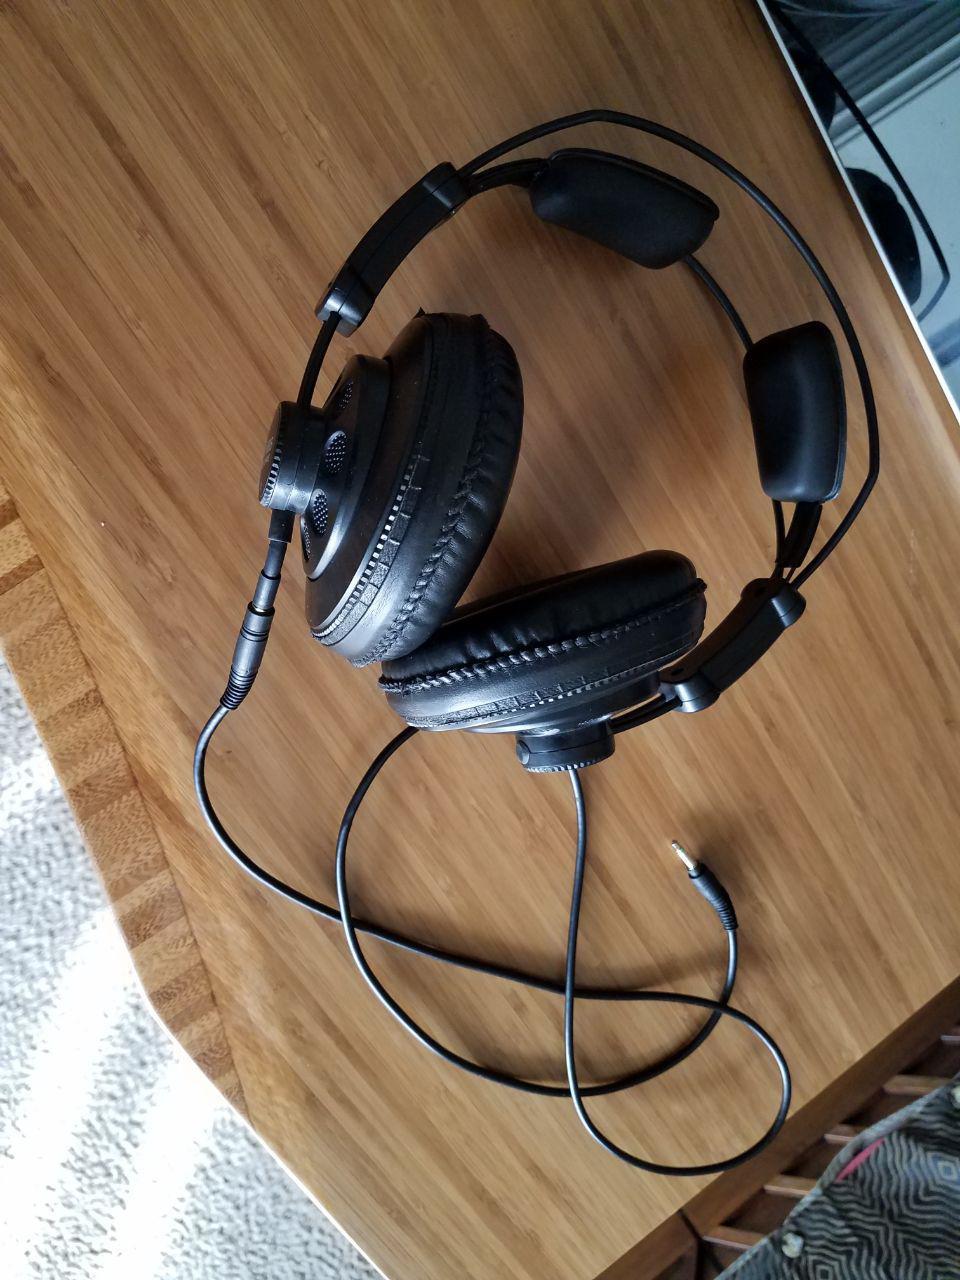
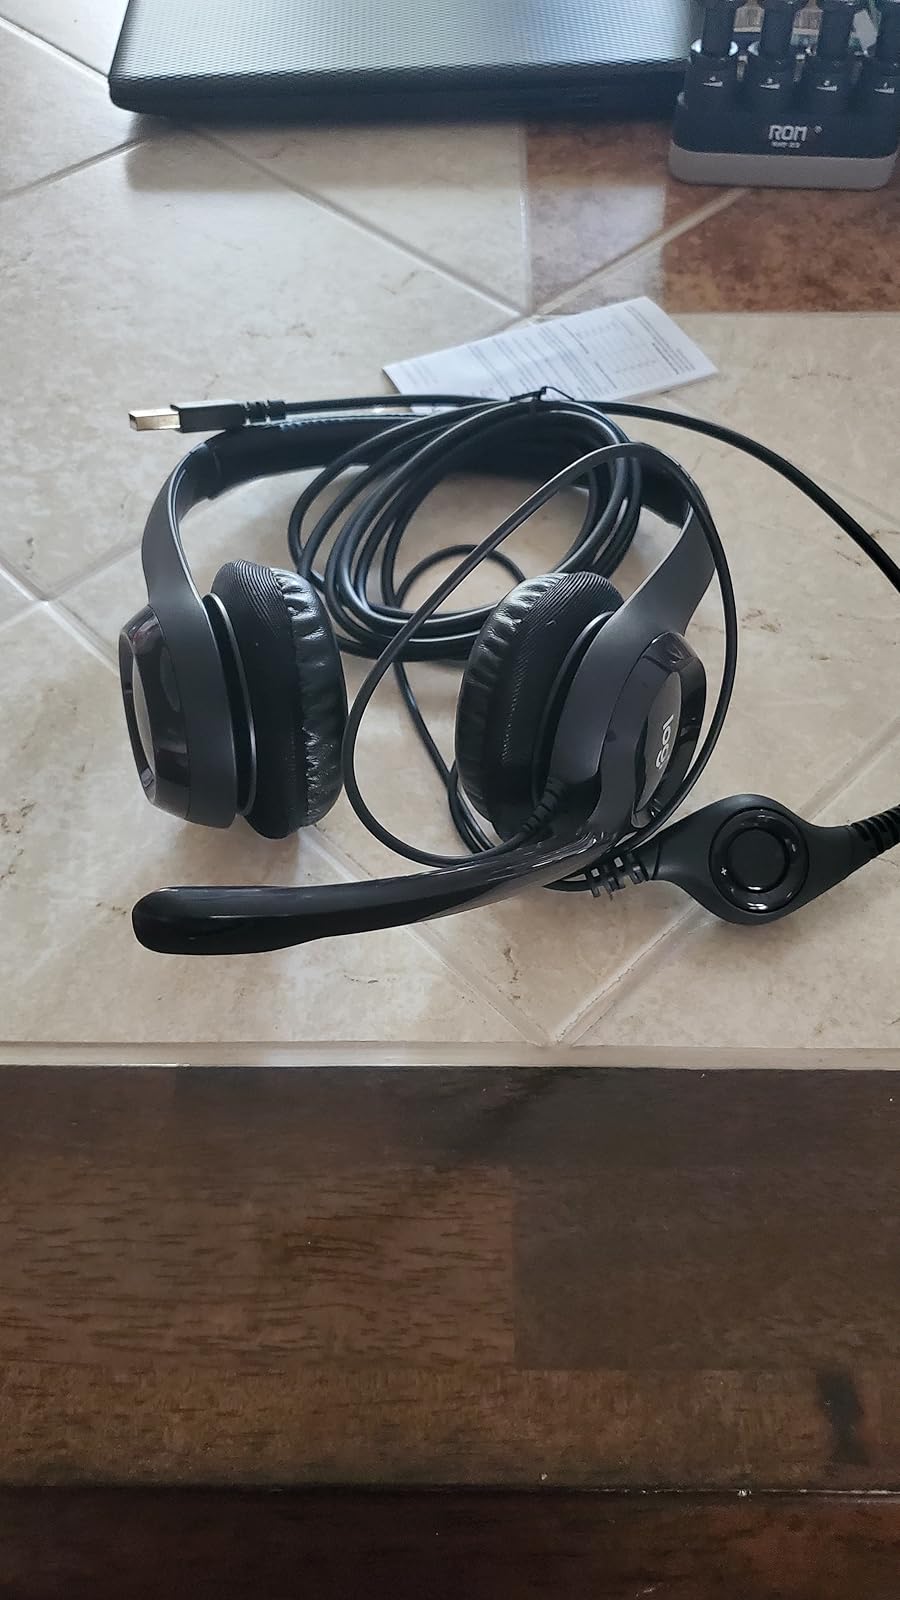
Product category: headphones
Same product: no